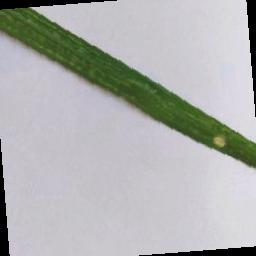
Label: Rice___Leaf_Blast